Farhh

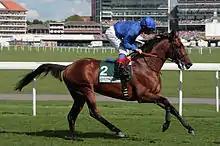
Farhh ridden by Frankie Dettori at York, 2012

Farhh (foaled 4 March 2008) is a British Thoroughbred racehorse. His early career was disrupted by injury, and he made only one appearance in each of his first two seasons. As a four-year-old, he established himself as a top-class performer without winning an important race, as he was placed in some of the most prestigious weight-for-age races in Europe, twice finishing second to Frankel. As a five-year-old, he won his first major race when recording an easy victory in the Lockinge Stakes and went on to record his most important success in the Champion Stakes.